KHCB (AM)

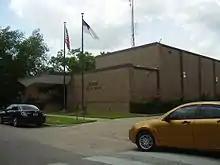
KHCB (AM) and KHCB-FM offices

KHCB (1400 kHz) is a commercial AM radio station owned by Houston Christian Broadcasters, Inc. It is licensed to League City, Texas, and serves Greater Houston. KHCB airs a Spanish-language Christian radio format. The studios and offices are on South Boulevard in Houston.